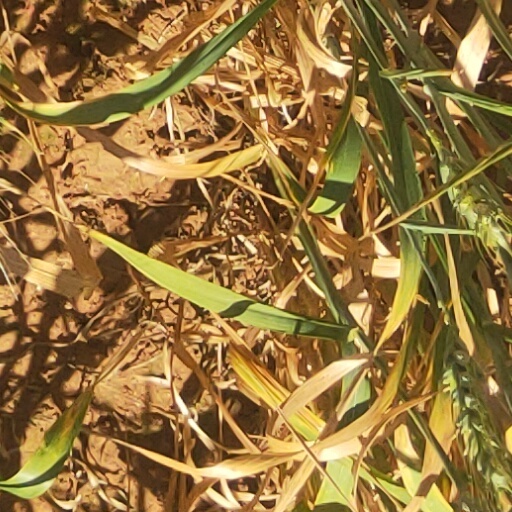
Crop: wheat